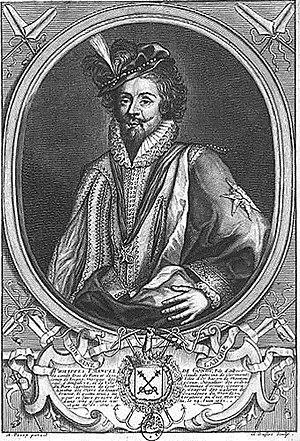
Portrait de Philippe-Emmanuel de Gondi
Claude Catherine de Clermont, dame de Vivonne et de Dampierre, baronne puis comtesse puis duchesse de Retz, dame de Machecoul, pair de France, dite « la Maréchale de Retz », née en 1543 à Paris, où elle est morte le 18 février 1603, est une salonnière française.
La famille de Gondi est une famille de notables et de nobles, d'origine italienne venue de Florence. Elle a donné à l'Italie des Grands Prieurs et des membres du Grand Conseil de la République de Florence, des ambassadeurs à Rome et en Espagne, et des banquiers. Les Gondi eurent de nombreuses alliances et descendances dans les familles italiennes influentes de la Renaissance, notamment les Médicis et les Salviati.
Albert de Gondi, 1ᵉʳ duc de Retz, dit le « maréchal de Retz », est un diplomate et un militaire français d'origine italienne, connu pour avoir été l'un des principaux hommes de confiance de la reine de France Catherine de Médicis dans les années 1570.